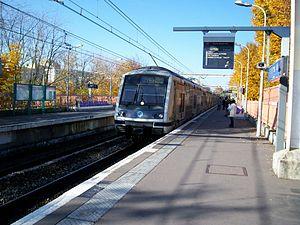
La mission QYEN82 assurée en MI 2N Alteo, en direction de Marne-la-Vallée — Chessy (parcs Disneyland), en gare de Lognes.